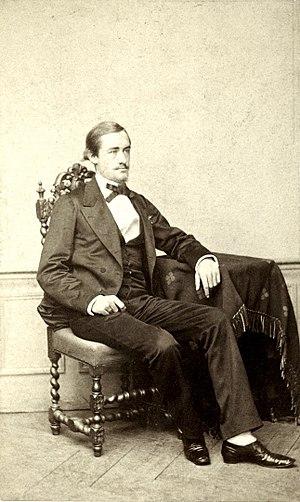
Henri Duveyrier, né le 28 février 1840 à Paris et mort le 25 avril 1892 à Sèvres, est un voyageur et géographe français, connu pour son exploration du Sahara.